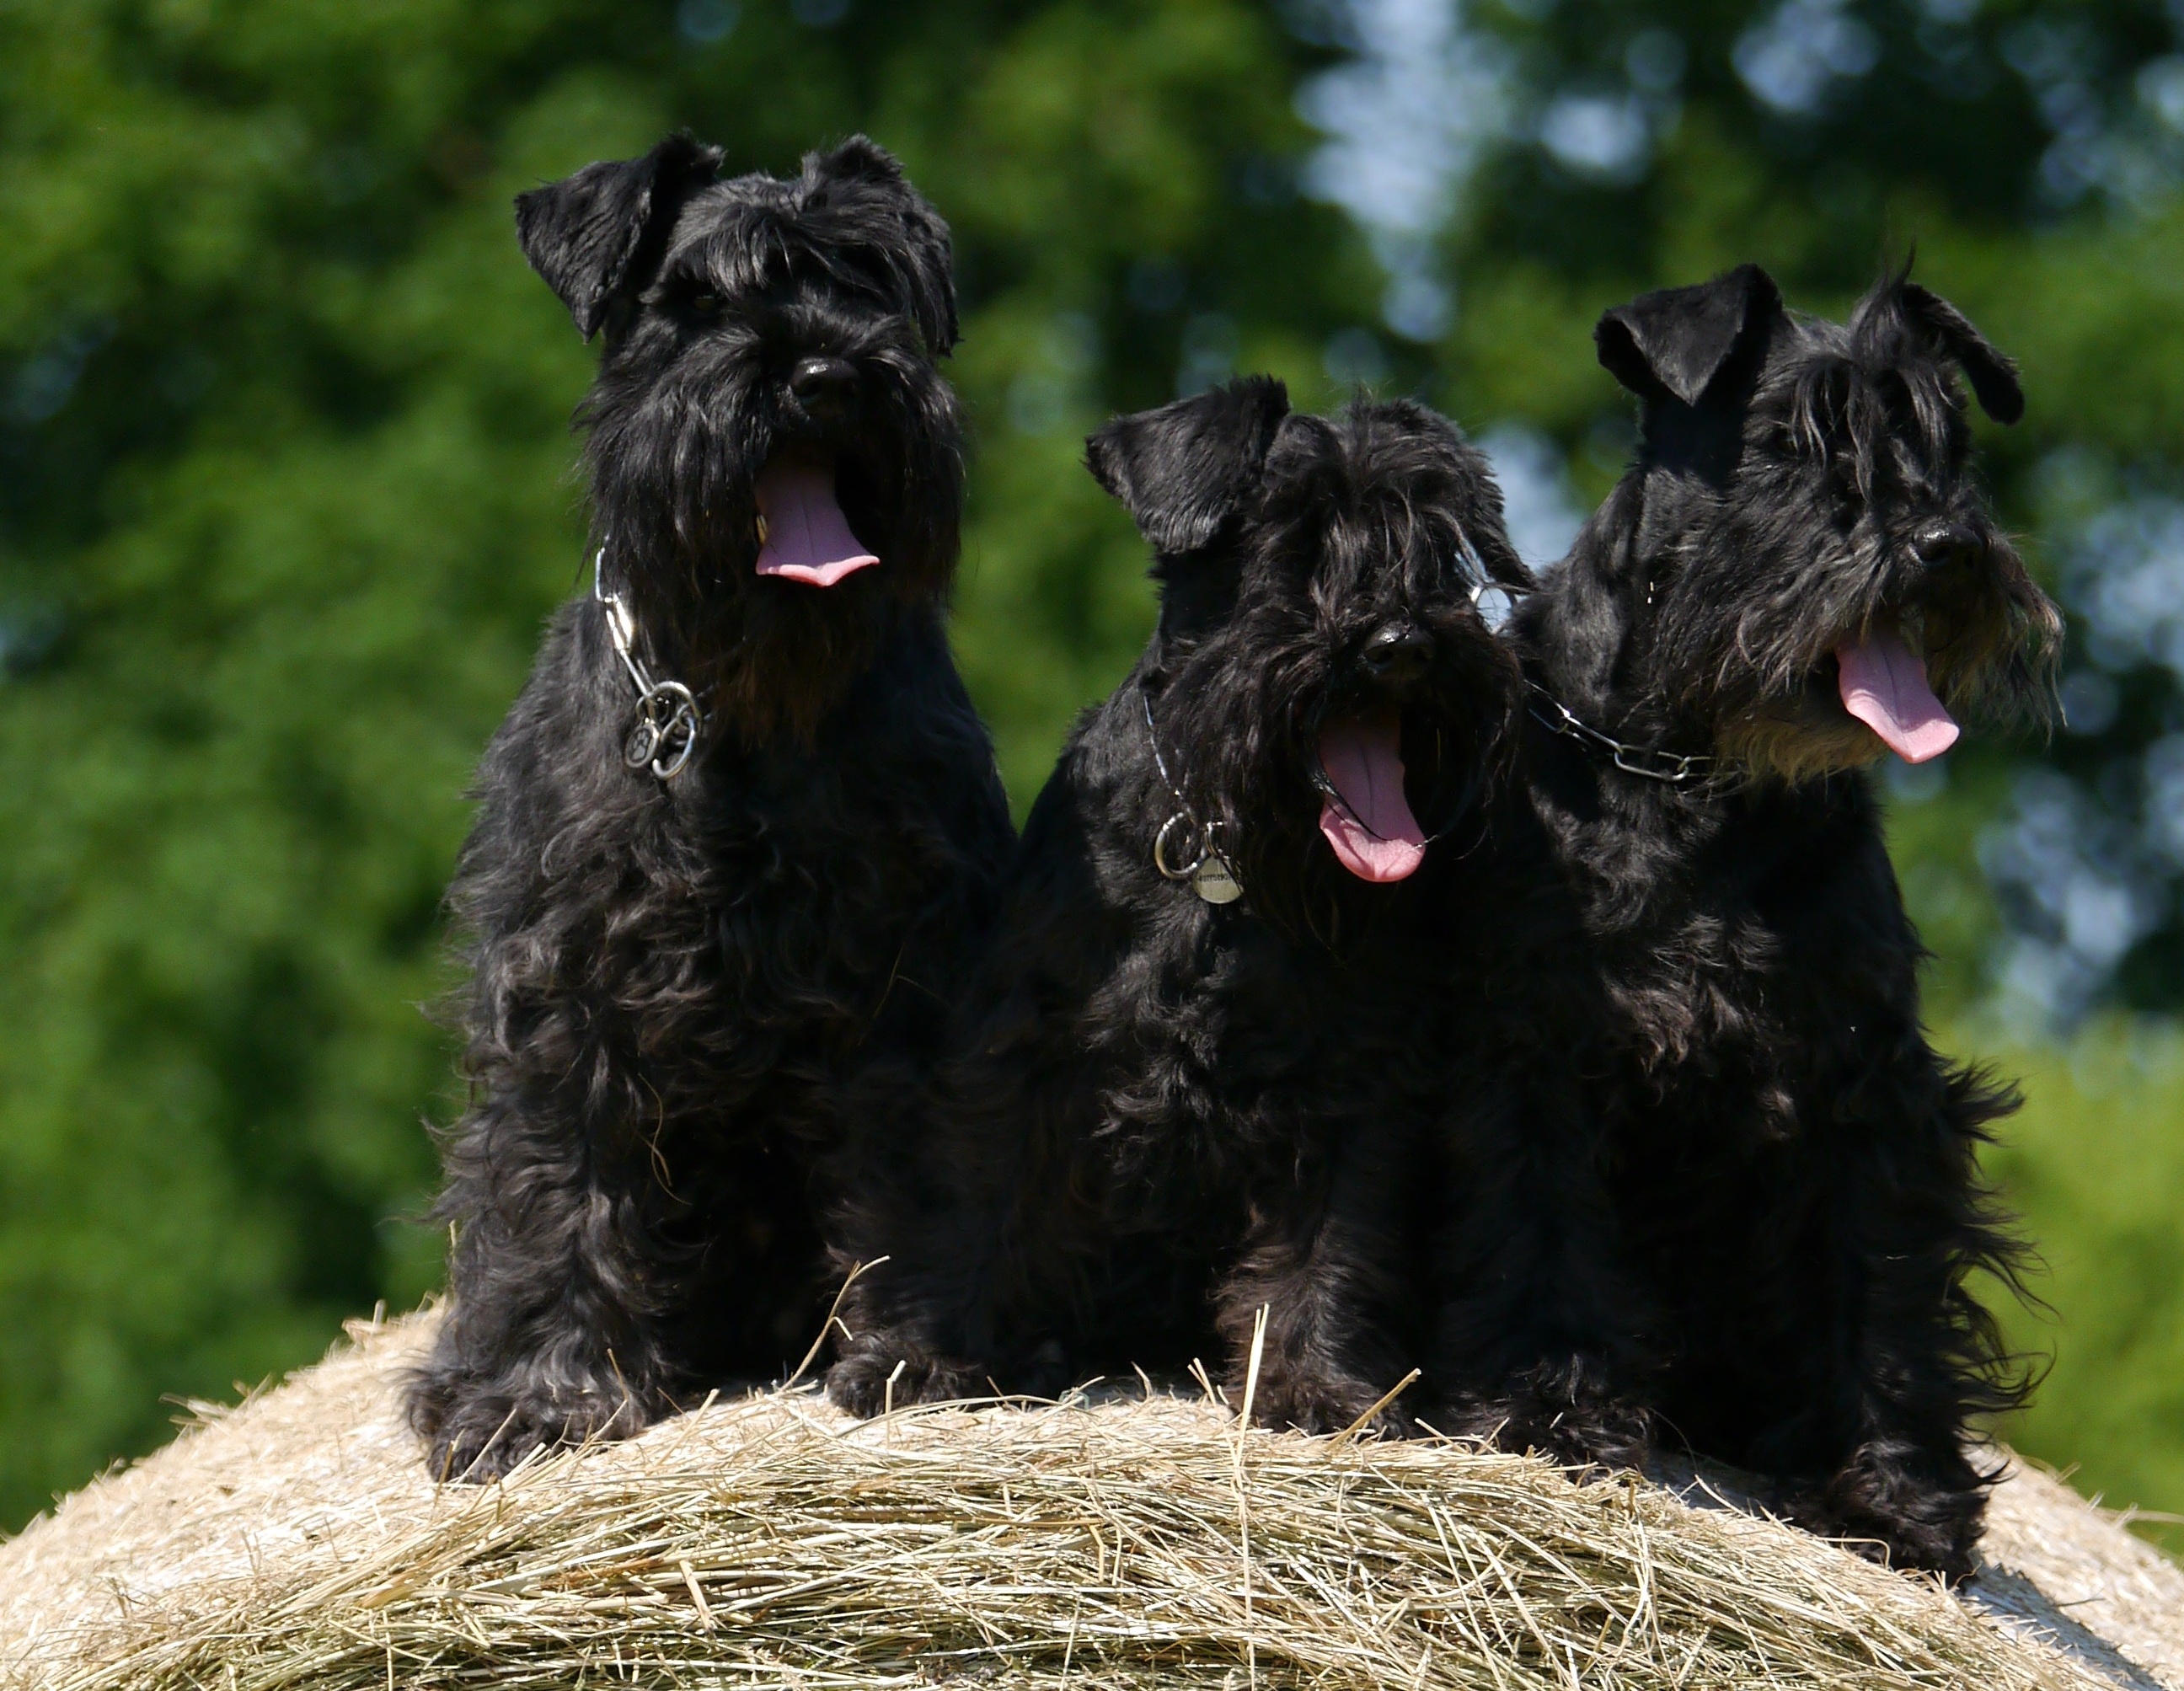
dog, mammal, dogs, vertebrate, schnauzer, miniature schnauzer, dog breed, terrier, hay bales, guard dog, tibetan terrier, affenpinscher, dog like mammal, carnivoran, schnoodle, glen of imaal terrier, dog crossbreeds, pumi, standard schnauzer, cesky terrier, bouvier des flandres, scottish terrier, giant schnauzer, black russian terrier